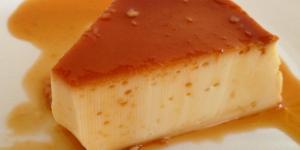
flan de caramelo casero